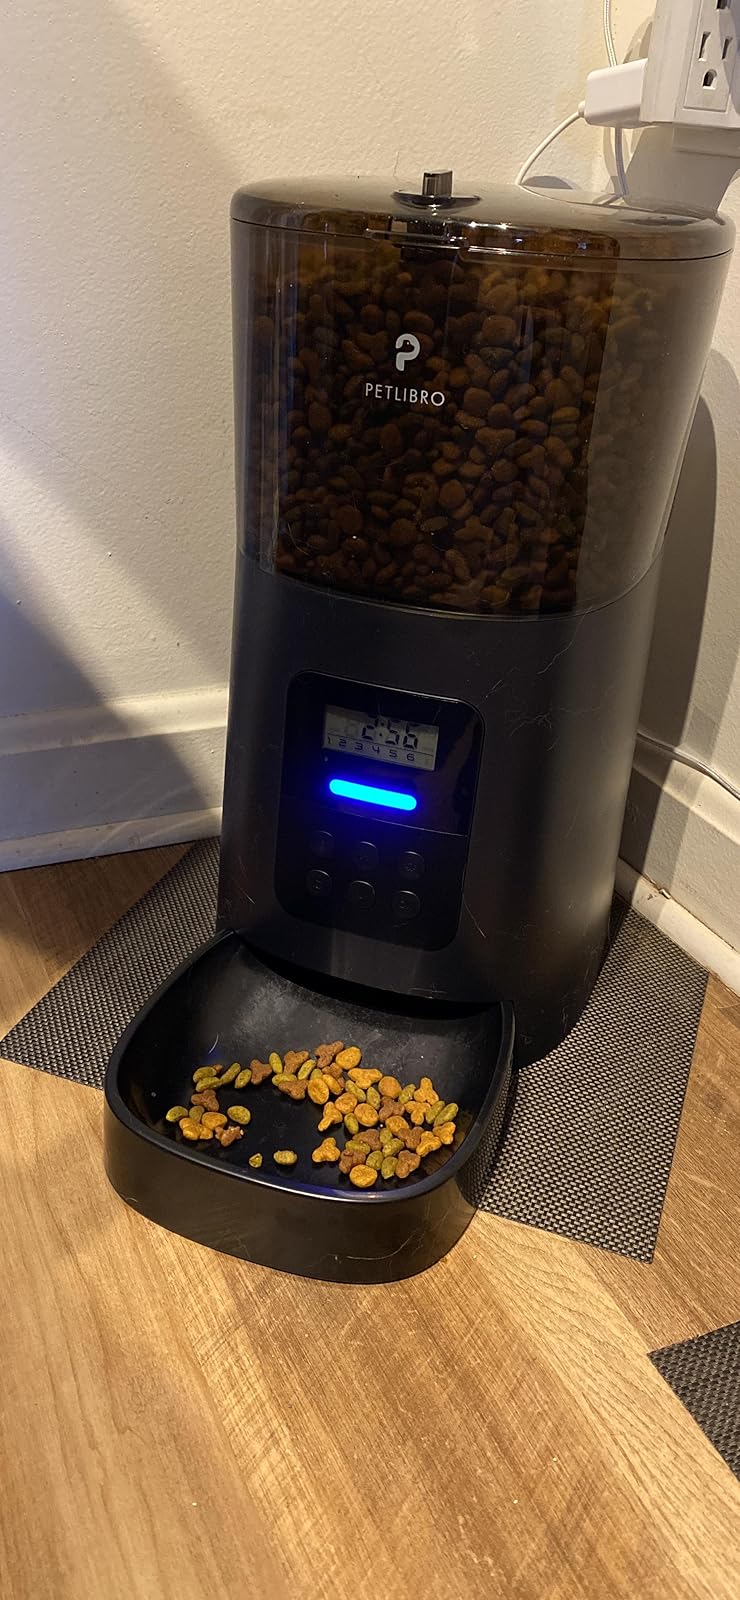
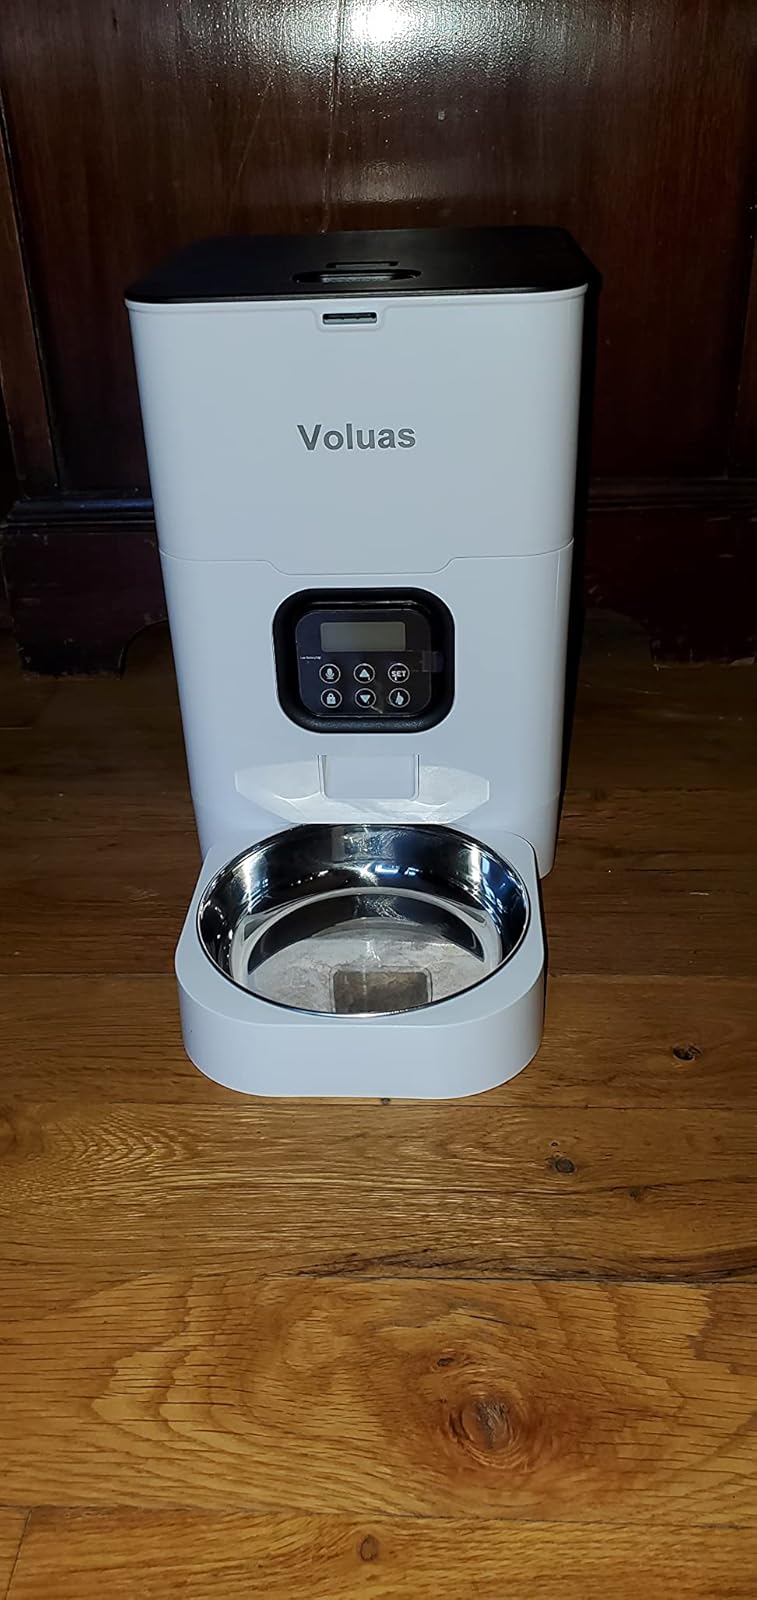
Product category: items_feeder
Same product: no